La Rábida Friary

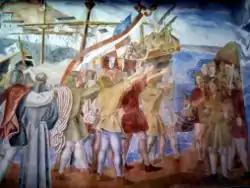
Frescos by Daniel Vázquez Diaz

In the twelfth century, the site passed to the Knights Templar under the protection of Our Lady of Miracles. In the thirteenth century, it became a Franciscan friary. Tradition holds that St. Francis of Assisi himself visited here, in the company of twelve disciples, to found a small and humble community. As with the Moors and the Templars before them, the Franciscan friars established this location, from the beginning, as a stronghold, a place for resisting the depredations of pirates who continually roamed the coast. Pope Eugene IV granted indulgences to all who rendered aid to travelers seeking refuge at this site. Many of the buildings to house and support the Conventual Franciscans, more properly known as the Order of Friars Minor Conventual, were constructed during the first part of the fifteenth century. The noble of the region, Don Juan Alfonso de Guzman El Bueno, the 1st Duke of Medina Sidonia (1410-1468), as well as local commoners, all collaborated in the construction projects.